Cornwallis in India

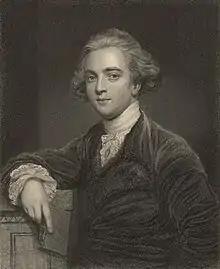
William Jones, engraving after a portrait by Sir Joshua Reynolds

Cornwallis received critical assistance from others in his effort to introduce legal reforms. William Jones, an expert on languages, translated existing Hindu and Muslim penal codes into English so that they could be evaluated and applied by English-speaking judges.